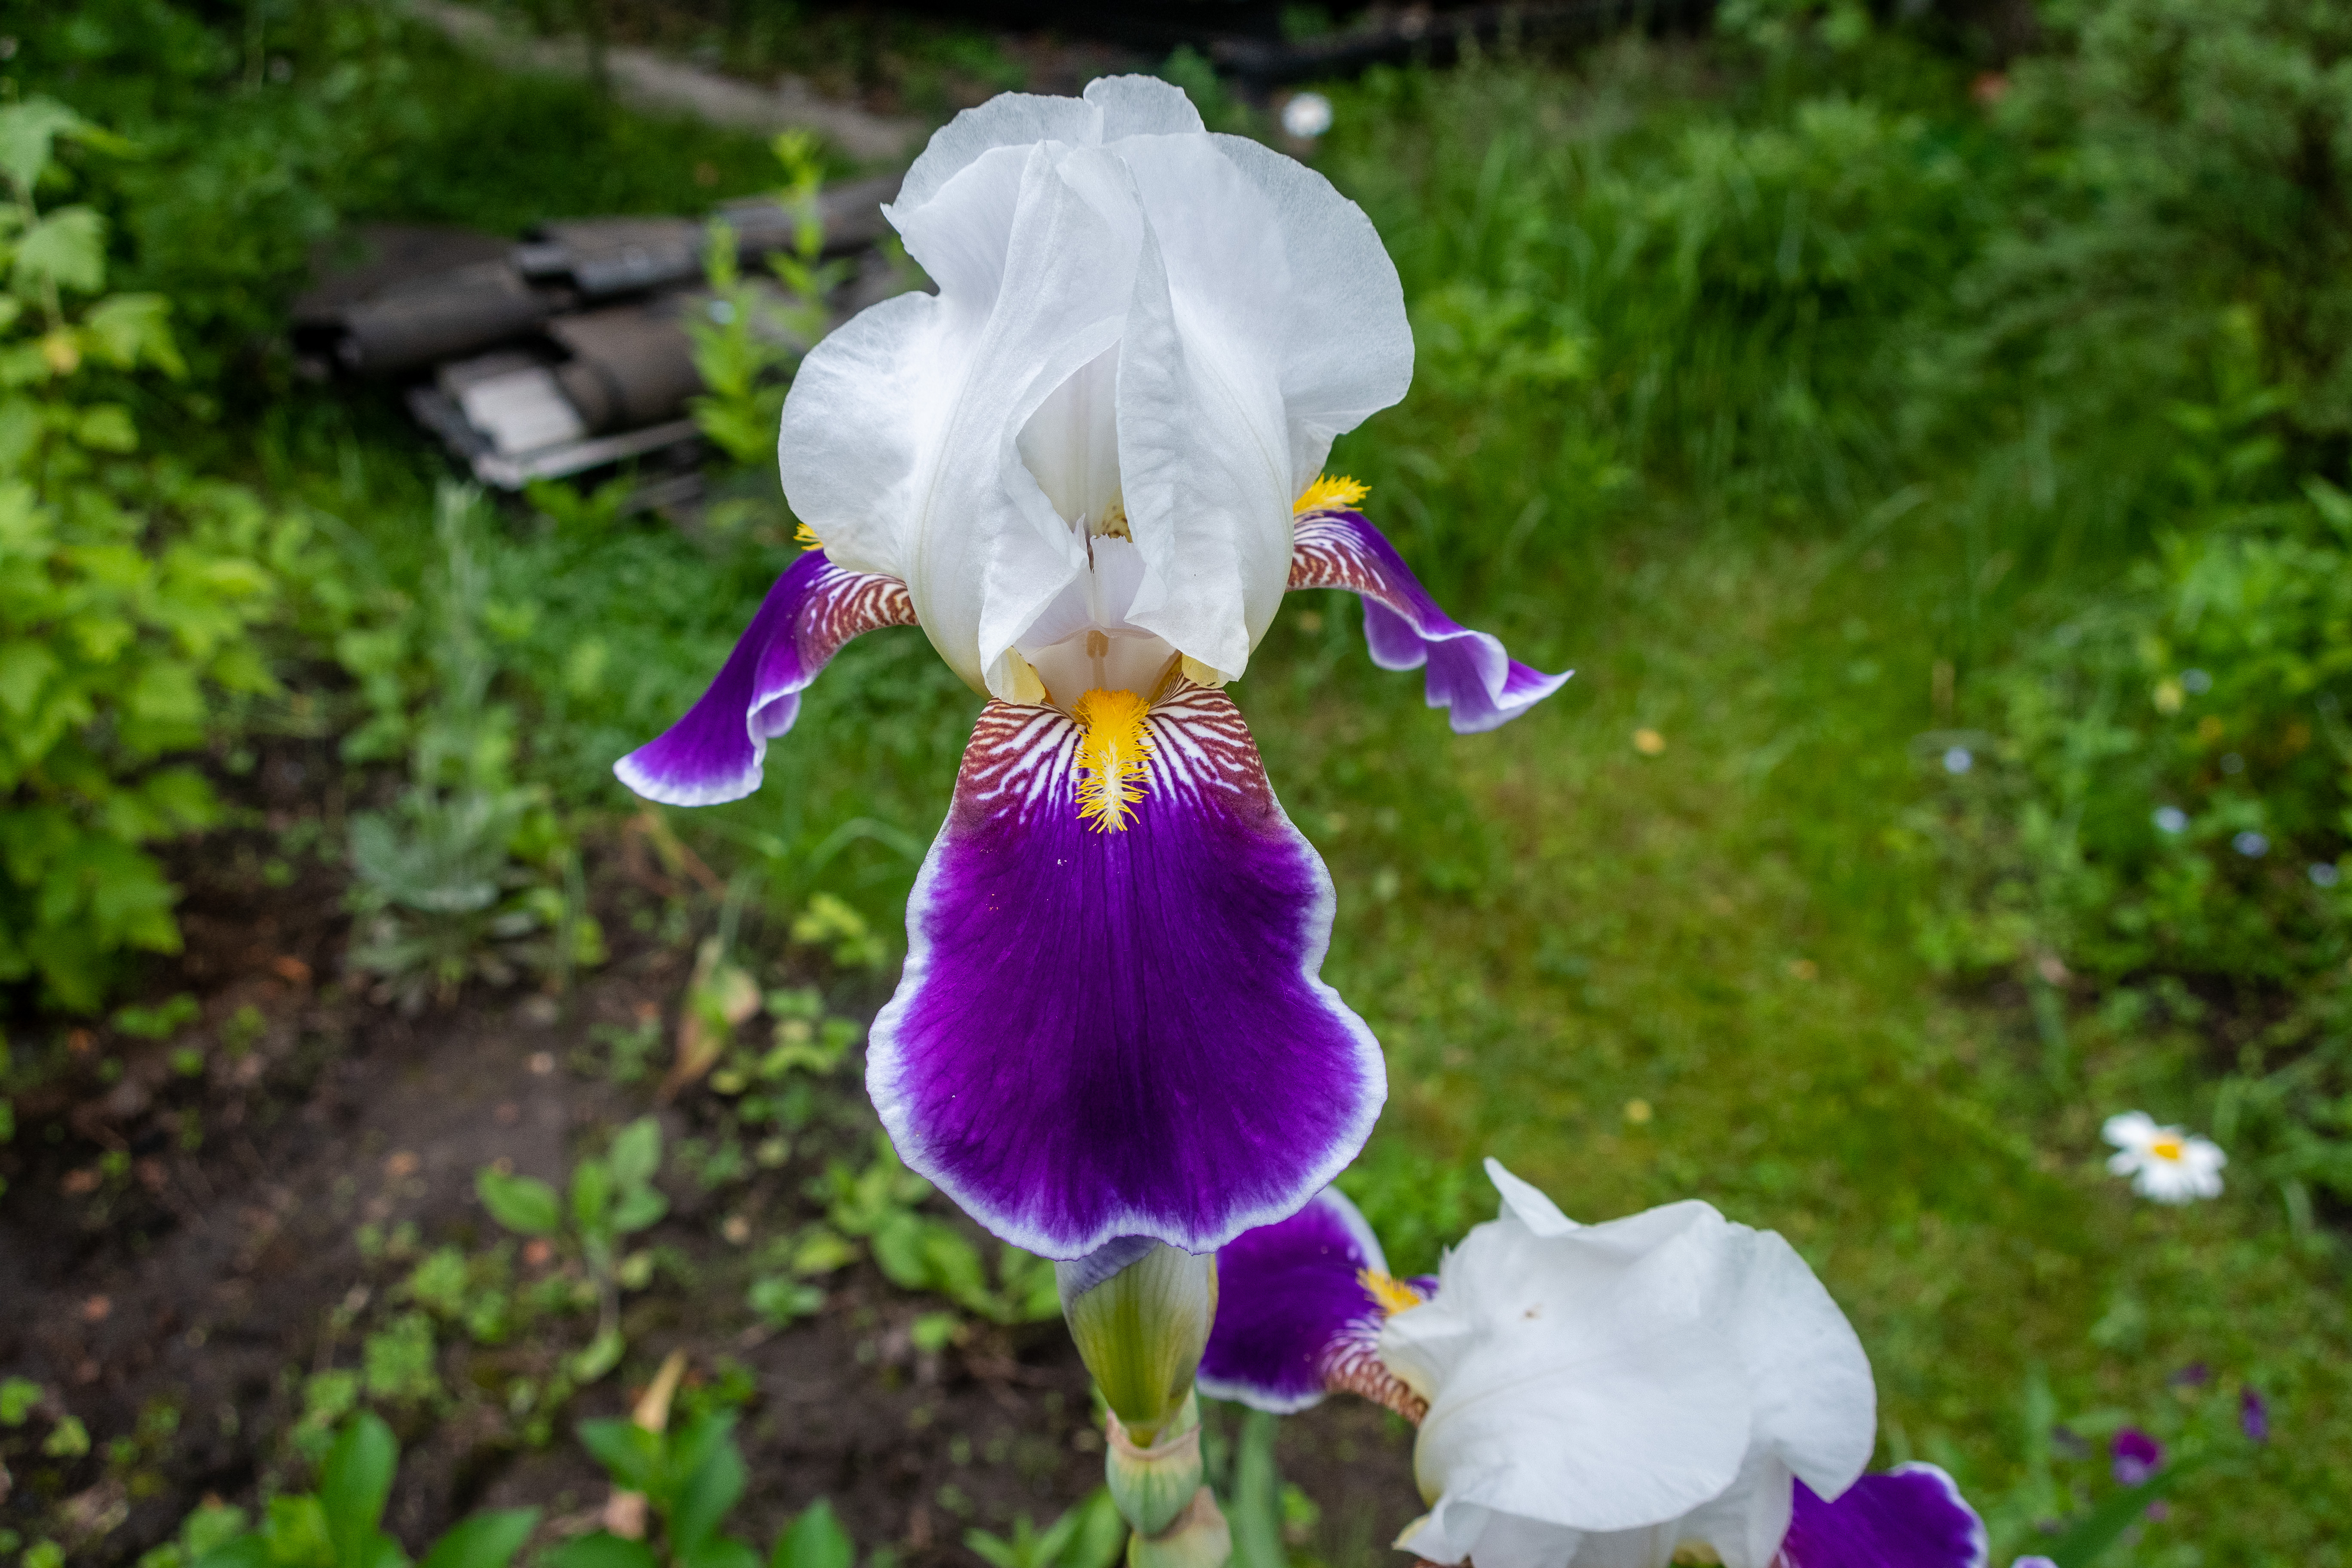
flowers, petals, nature, colorful, flower, flower garden, smell, living, happiness, summer, bloom, plants, garden, village, rural area, plant, purple, botany, petal, terrestrial plant, iris, grass, flowering plant, annual plant, magenta, shrub, wildflower, electric blue, violet family, cattleya, orchid